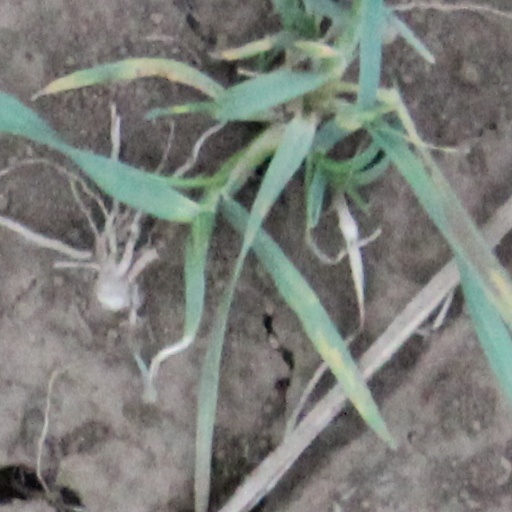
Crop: wheat